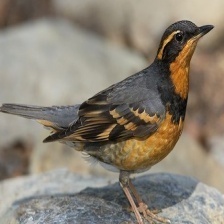
Species: VARIED THRUSH
Scientific name: IXOREUS NAEVIUS